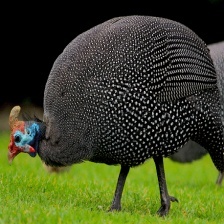
Species: GUINEAFOWL
Scientific name: NUMIDIDAE